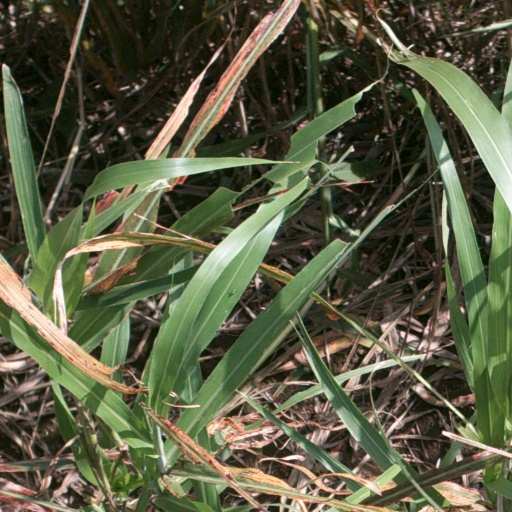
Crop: sorghum